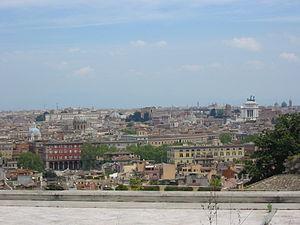
Dans le sens premier du terme, la culture latine est la culture des Latins, peuple habitant la région du Latium durant l'Antiquité. Par extension, la culture latine désigne la culture de la Rome antique et de l'Empire romain qui a diffusé dans la civilisation romaine sur toutes les provinces conquises.